Dhanu jatra

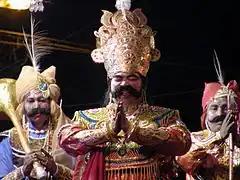
Kansa of Bargarh Dhanu Jatra

Dhanu Jatra or Dhanu Yatra is an annual drama-based open air theatrical performance celebrated in Bargarh, Odisha. Spread across a 8 km radius area around the Bargarh municipality, it is world's largest open air theater, one that finds a mention in the Guinness Book of World Records. It is based on mythological story of Krishna (locally known as "Krushna"), and his demon uncle Kansa. Originating in Bargarh, in the present day play, the enactments of the play are being performed in many other places in Western Odisha. The major one of these is the original one at Bargarh. It is about the episode of Krishna and Balaram's visit to Mathura to witness the Dhanu ceremony organized by their (maternal) uncle Kansa. The plays start with the dethroning of emperor Ugrasena by the angry prince Kansa, over the marriage of his sister Debaki with Basudeba, and ends with death of Kansa, and restoring Ugrasen back to become the king. There is no written script used in these enactments. During this festival Kansa can punish people with penalty for their mistakes. Biju Patnaik, the former Chief Minister of Odisha was fined once along with his ministers. The department of Culture of the Government of India has accorded "National Festival status to Dhanu Yatra" in November 2014.